Austria in the Eurovision Song Contest 2015

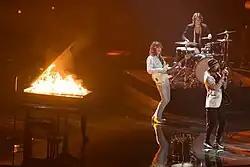
The Makemakes during a rehearsal before the final

The Makemakes took part in technical rehearsals on 17 and 20 May, followed by dress rehearsals on 22 and 23 May. This included the jury final on 22 May where the professional juries of each country watched and voted on the competing entries. As the host nation, Austria's running order position in the final was decided through a random draw that took place during the Heads of Delegation meeting in Vienna on 16 March 2015. Austria was drawn to perform in position 14. Following the second semi-final, the shows' producers decided upon the running order of the final rather than through another draw, so that similar songs were not placed next to each other. While Austria had already been drawn to perform in position 14, it was determined that Austria would perform following Belgium and before the entry from Greece.